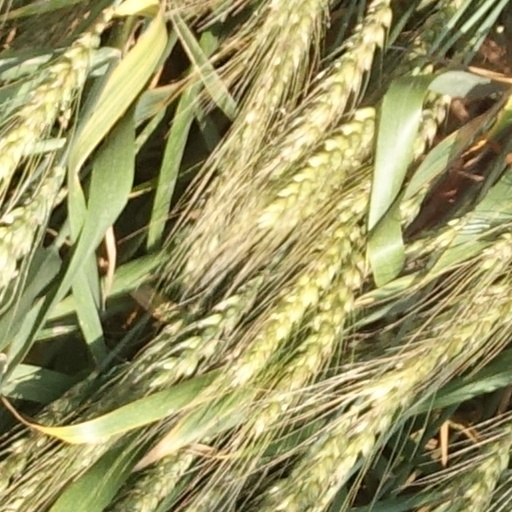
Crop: wheat